Haunted (2007 film)

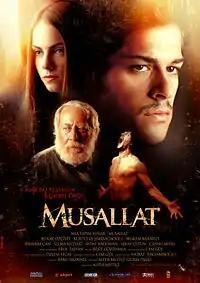
Poster

Haunted (Turkish: "Musallat") is a 2007 Turkish horror film directed by Alper Mestçi about a young Turkish guest-worker who is haunted by dark visions in Berlin. The film, which opened nationwide on was one of the highest-grossing Turkish films of 2007. A sequel, , was released on December 2, 2011, and Third film, Musallat 3, was released on February 3, 2023.